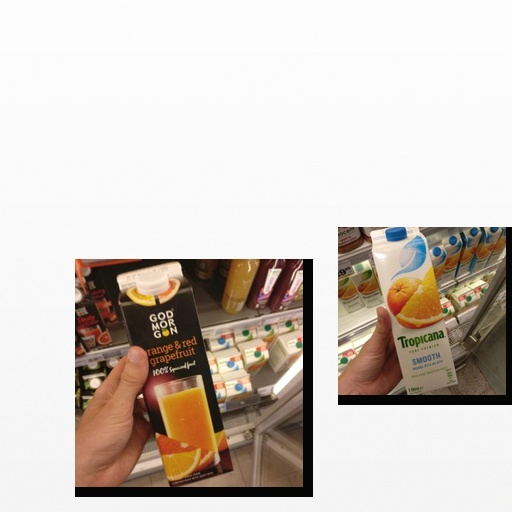
Food items: mixed_juice, orange_red_grapefruit_juice